Solomon's Temple

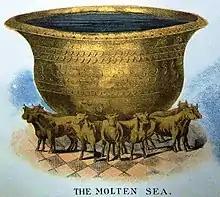
Molten Sea, illustration in the Holman Bible, 1890

The Holy of Holies, also called the "Inner House", was 20 cubits in length, breadth, and height. The usual explanation for the discrepancy between its height and the 30-cubit height of the temple is that its floor was elevated, like the "cella" of other ancient temples. It was floored and wainscotted with cedar of Lebanon, and its walls and floor were overlaid with gold amounting to 600 talents or roughly 20 metric tons. It contained two cherubim of olivewood, each 10 cubits high and each having outspread wings of 10 cubits span, so that, since they stood side by side, the wings touched the wall on either side and met in the center of the room. There was a two-leaved door between it and the Holy Place overlaid with gold; also, a veil of tekhelet (blue), purple, and crimson and fine linen. It had no windows and was considered the dwelling-place of the "name" of God.